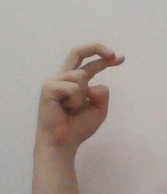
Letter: zay